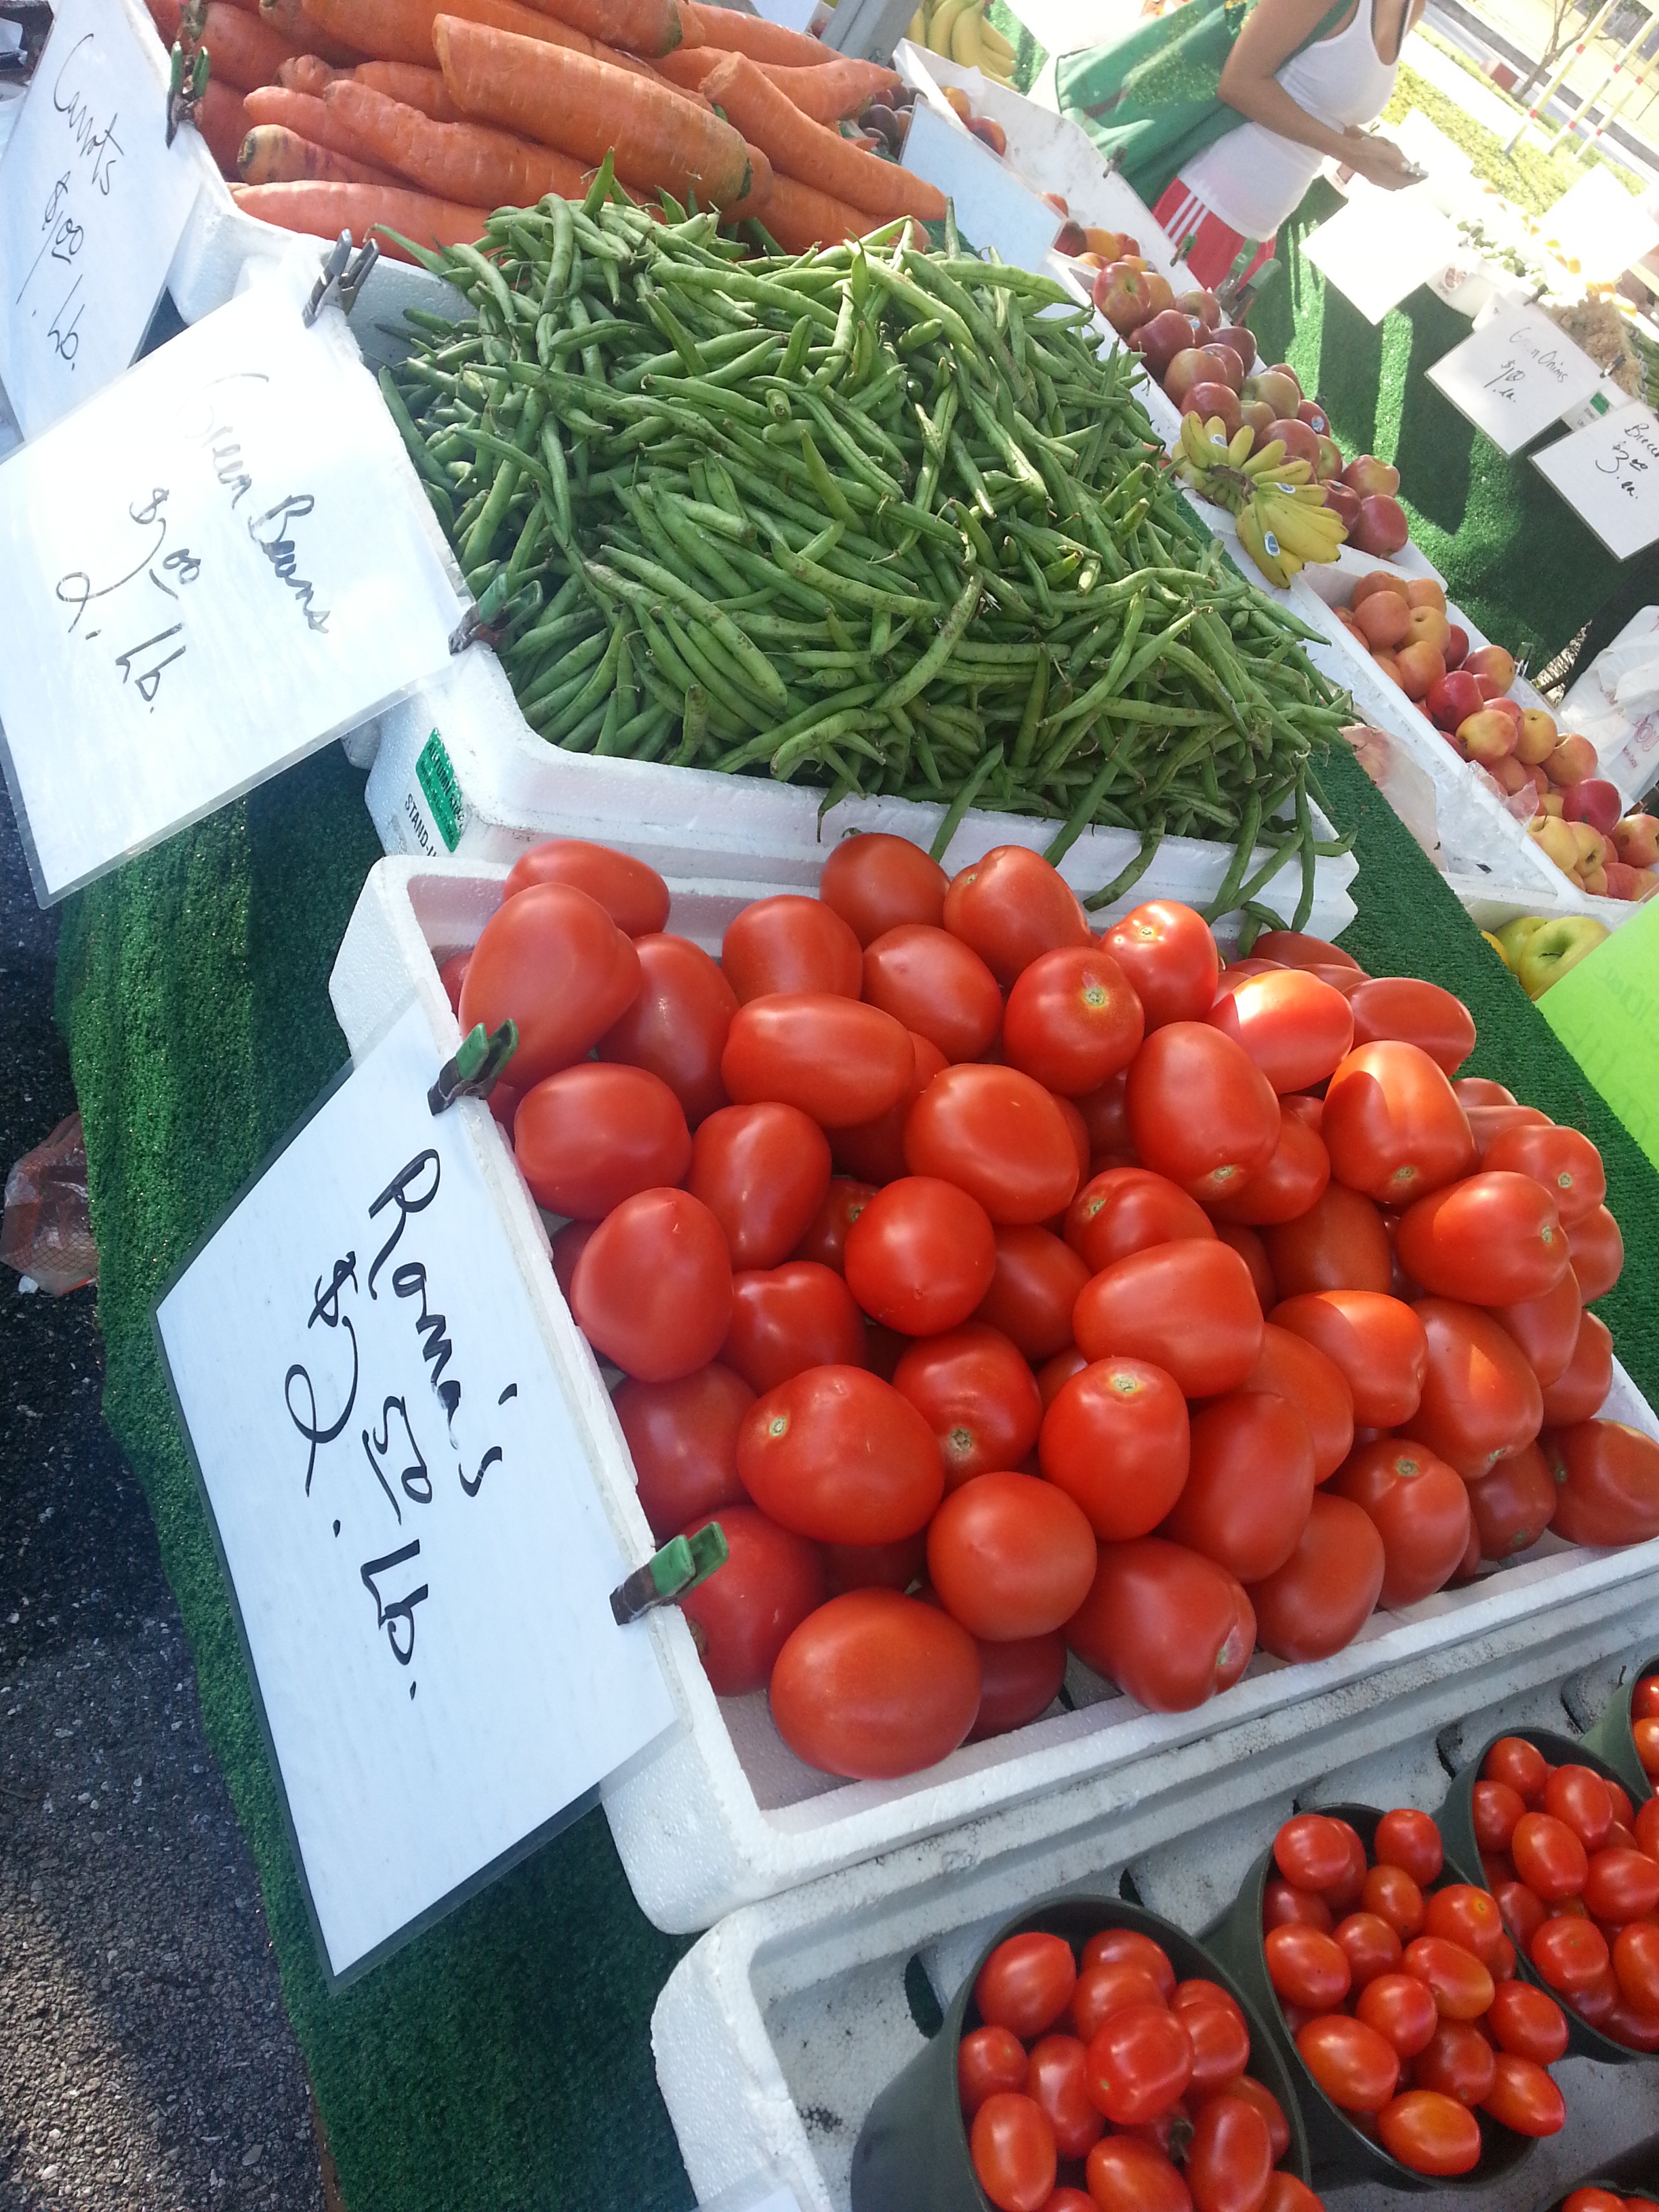
plant, fruit, city, food, produce, vegetable, fresh, market, marketplace, tomato, public space, tomatoes, organic, flowering plant, local food, human settlement, land plant, greengrocer, green market